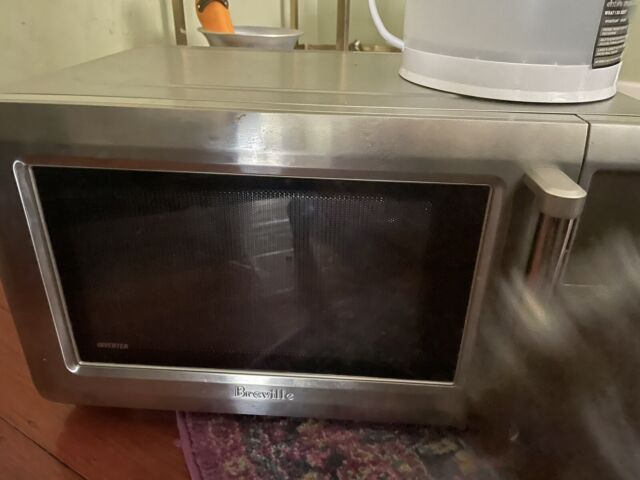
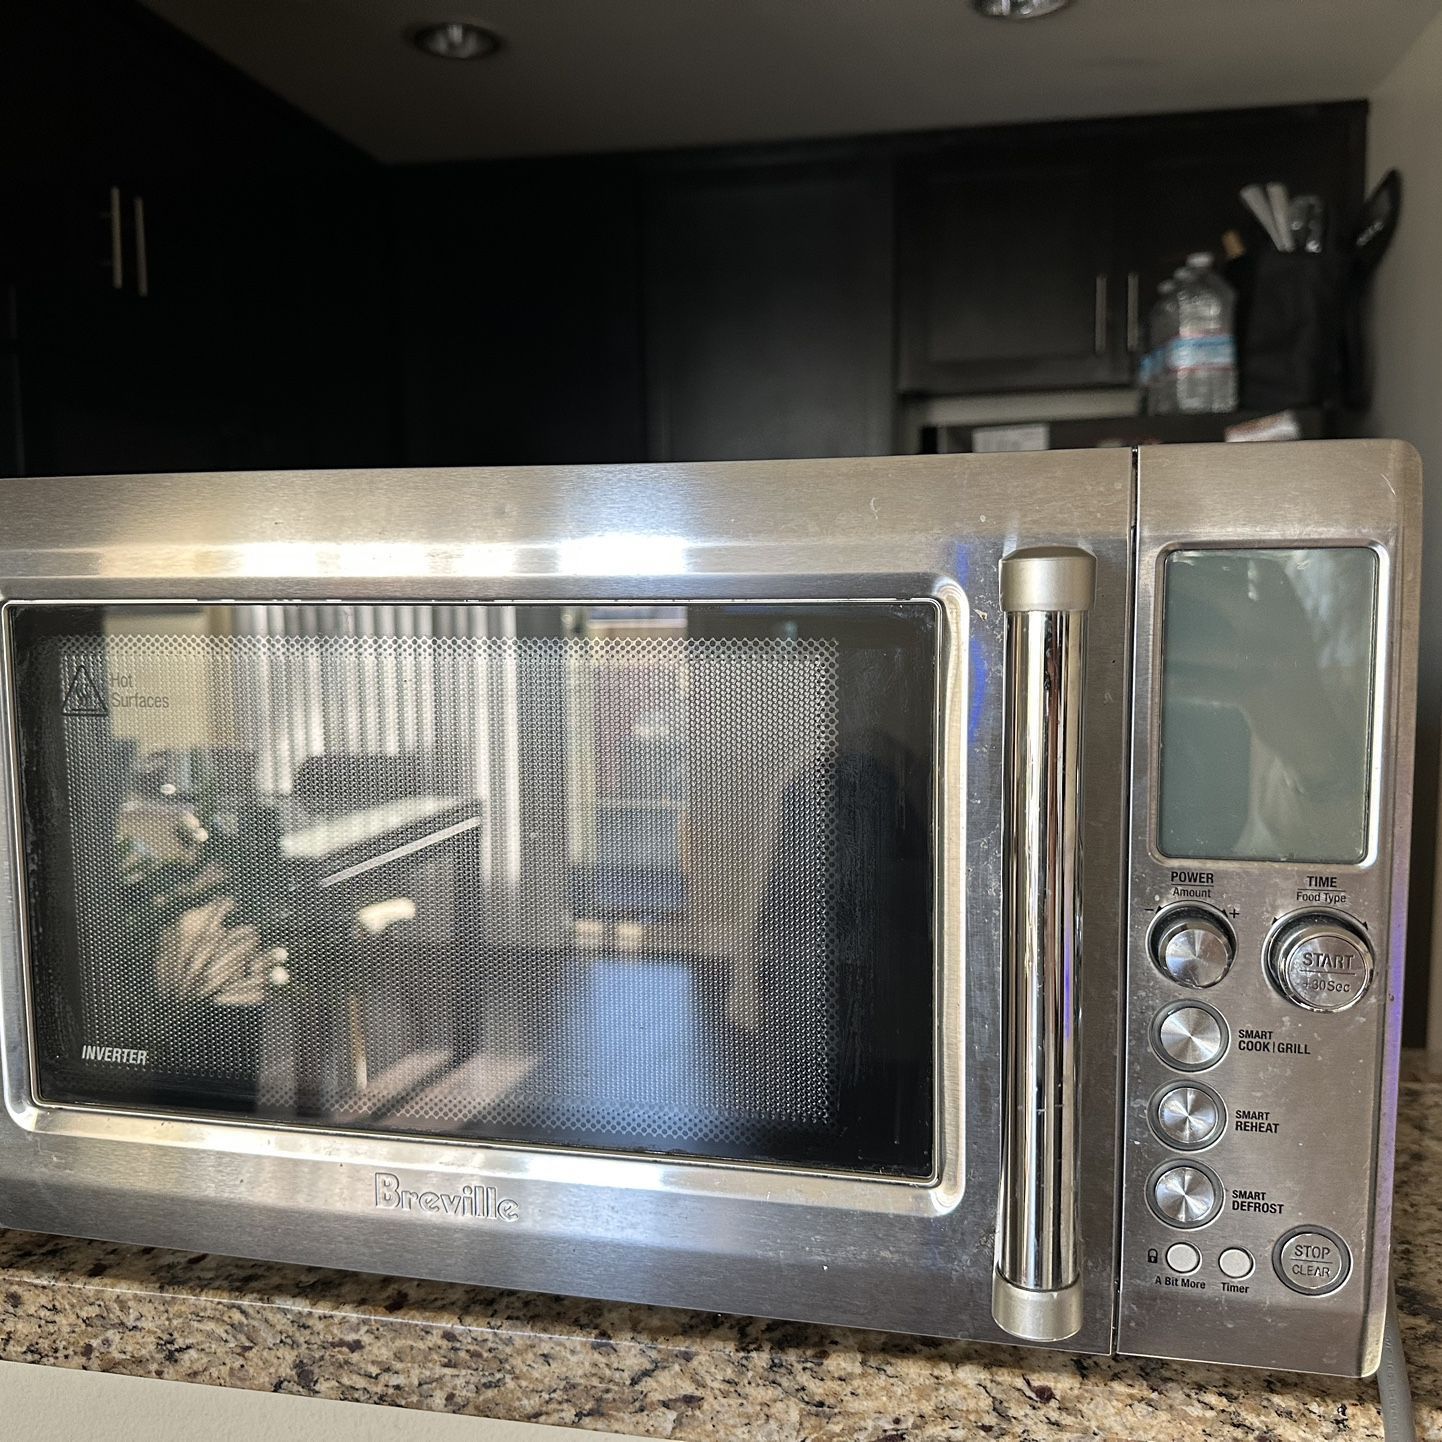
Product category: misc
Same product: yes